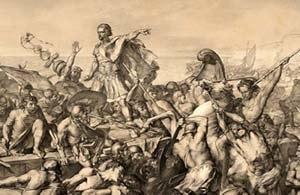
Edward Armitage était un peintre anglais de l'époque victorienne dont les œuvres portaient essentiellement sur des sujets historiques, classiques et bibliques.